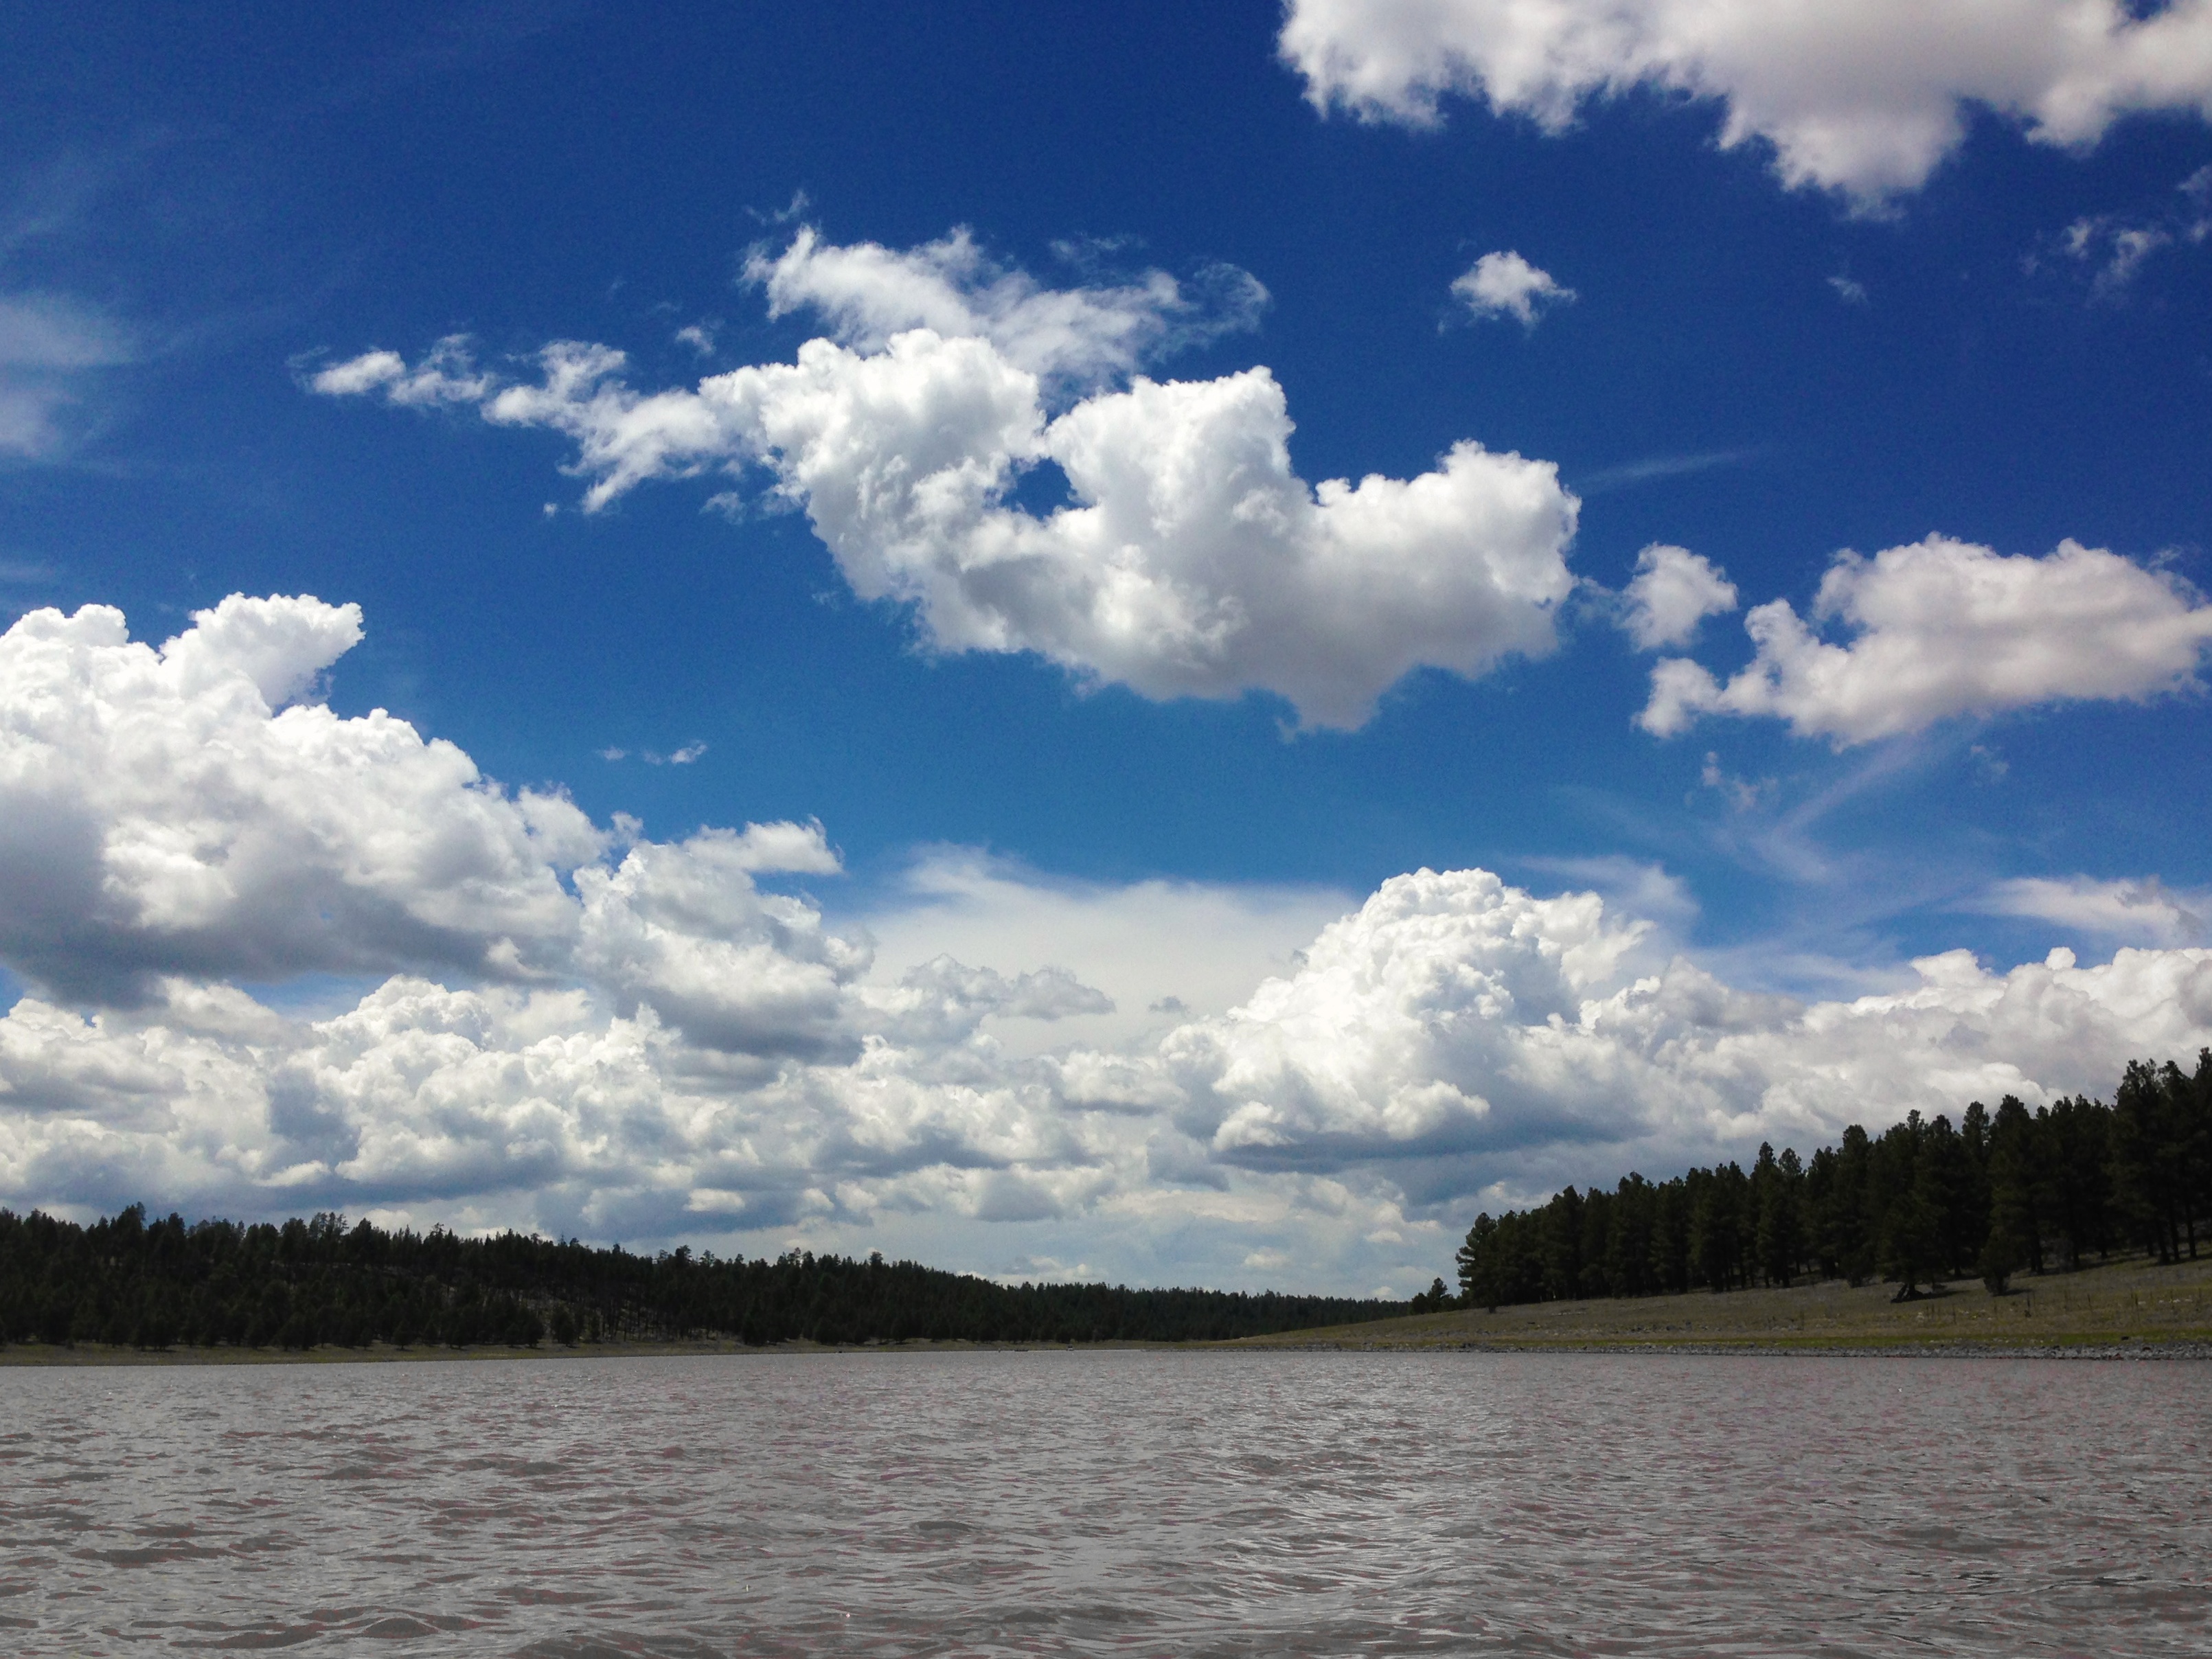
sea, horizon, cloud, sky, lake, river, vehicle, cumulus, reservoir, kayak, loch, meteorological phenomenon